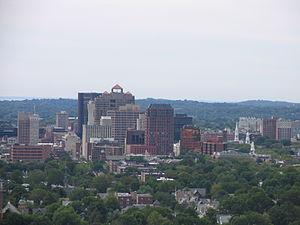
Le Connecticut est un état américain situé dans le nord-Est des États-Unis.